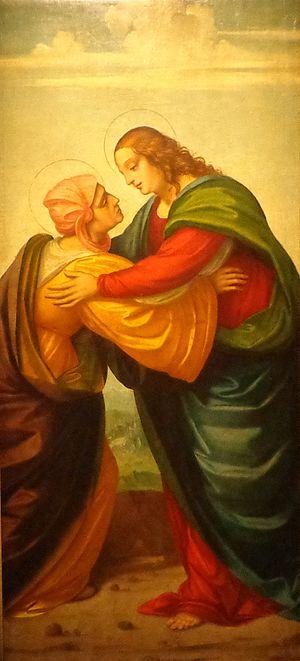
La Visitation, début du 16ème siècleItaliano: La Visitazione, inizio del 16° secolo